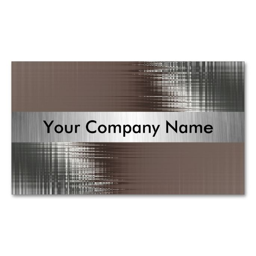
metal look business cards with class .